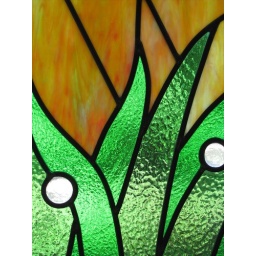
Leaded stained glass panel based on Haiku: Rain went sweeping on  in the twilight, spilling moons  on every grass blade.  Sho-u